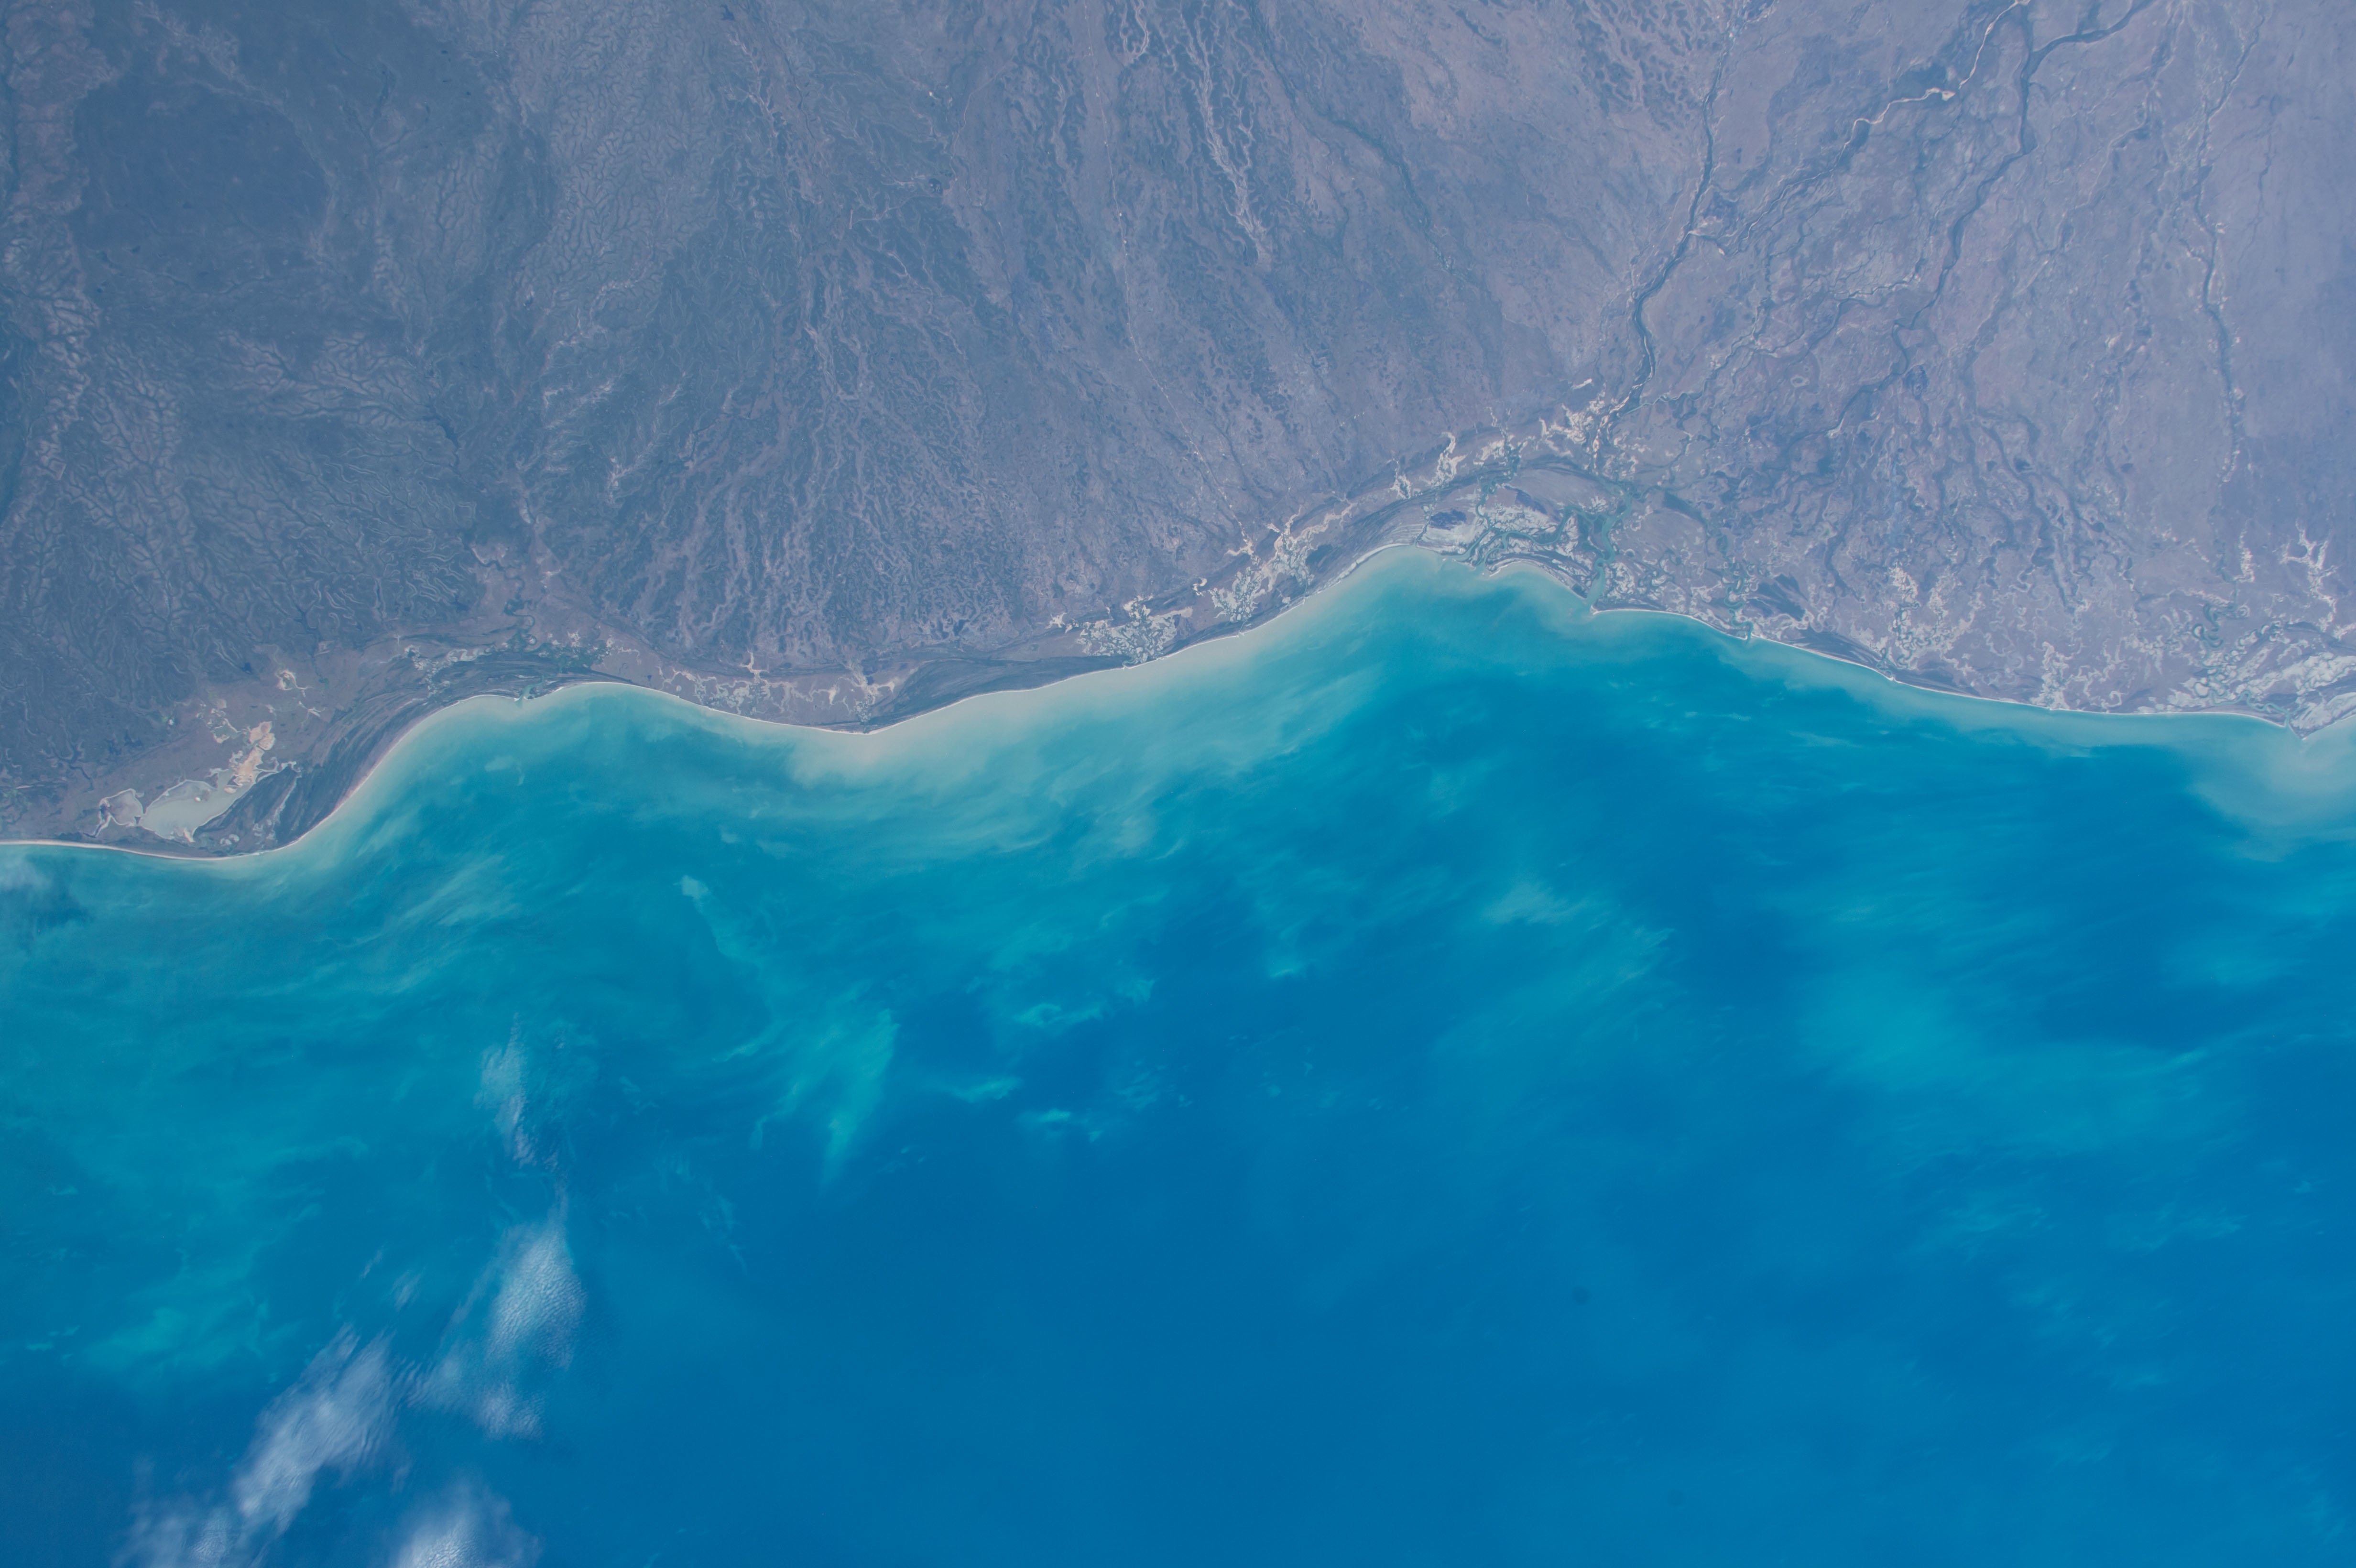
landscape, sea, coast, water, nature, ocean, shore, wave, view, land, coastline, ice, arctic, terrain, aerial view, above, turquoise, arctic ocean, satellite image, wind wave